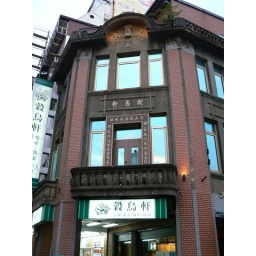
old historical building now is a coffee house in Wan-hua